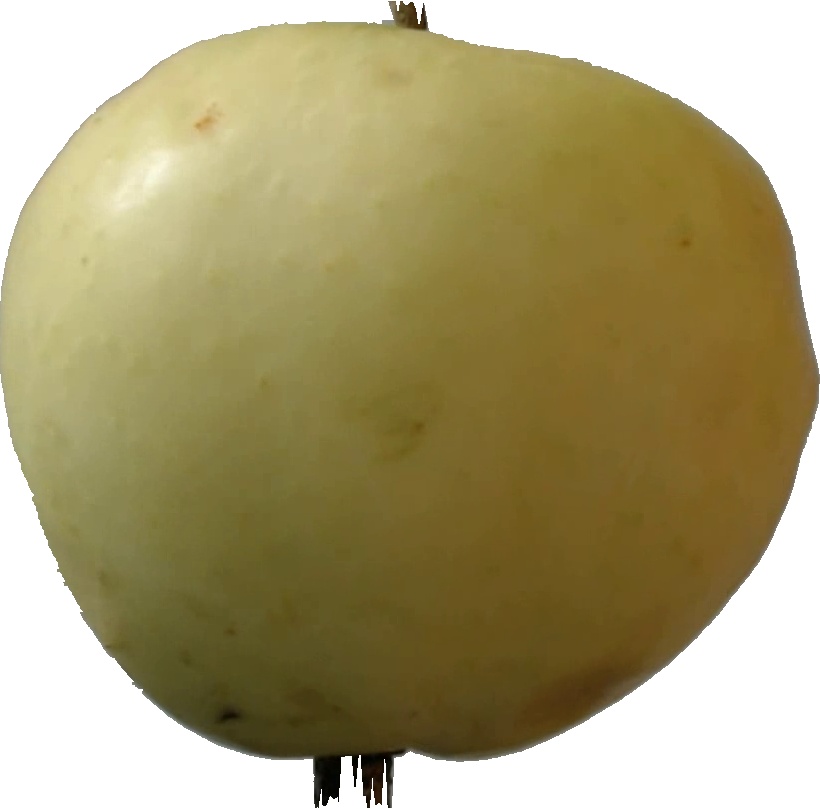
Label: apple_hit_1